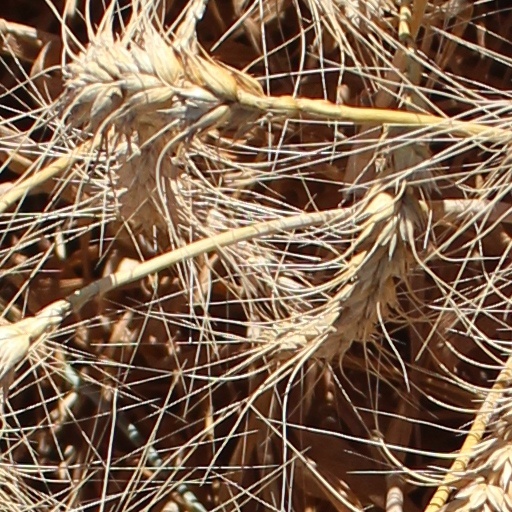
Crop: wheat